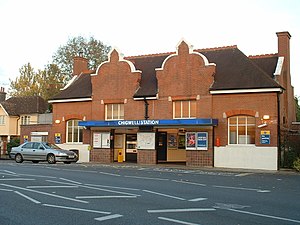
Central line / Stationer / Åbne stationer
Chigwell
Central line er en London Underground-bane, der løber gennem det centrale London, fra Ealing og Ruislip i vest til Epping, Essex i nordøst. Banen er farvet rød på netværkskortet og betjener 49 stationer på 74 km. Den er den længste Underground-bane. Den er også den ene af kun to baner i Underground-netværket, der krydser Greater Londons grænse. Den anden er Metropolitan line. Som en af Londons dybtliggende tube-jernbaner er togene mindre end dem på de britiske fjernbaner.